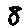
Label: 8